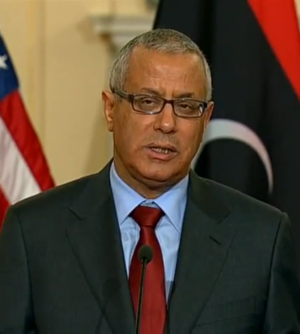
Cette page recense les chefs du gouvernement libyen depuis 1951. Le titre du chef du gouvernement a évolué ainsi :
Ali Zeidan, né le 15 décembre 1950 à Ueddan, est un homme d'État libyen, Premier ministre du 14 novembre 2012 au 11 mars 2014.
Le 24ᵉ sommet de la Ligue arabe s'est tenu entre le 21 et 27 mars 2013 à Doha, capitale du Qatar, sous l'égide du secrétaire général de l'organisation, Nabil Al-Arabi.